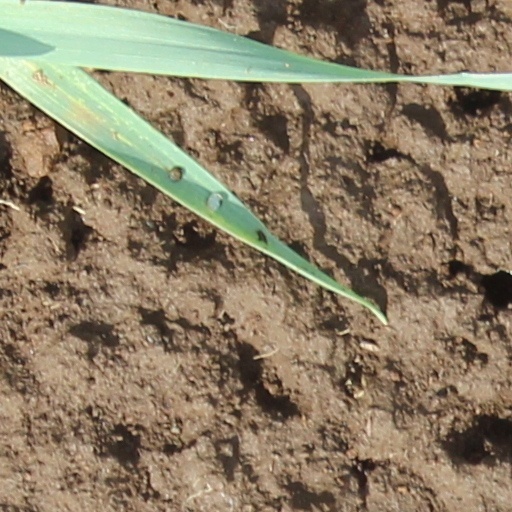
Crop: wheat